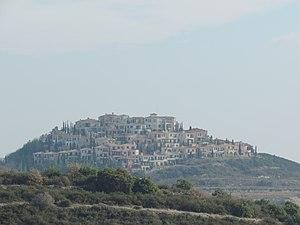
Tsáda est un village de Chypre de plus de 1 043 habitants.